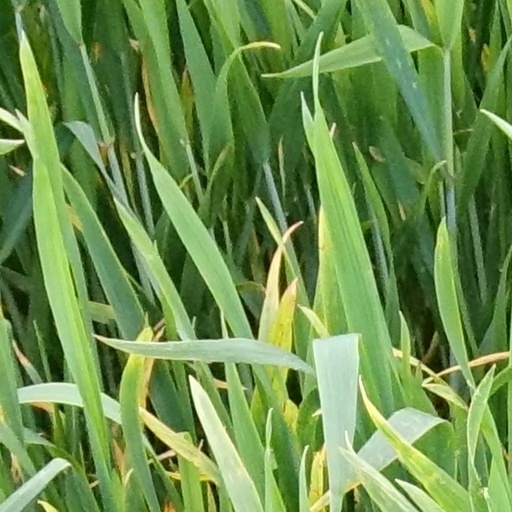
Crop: wheat